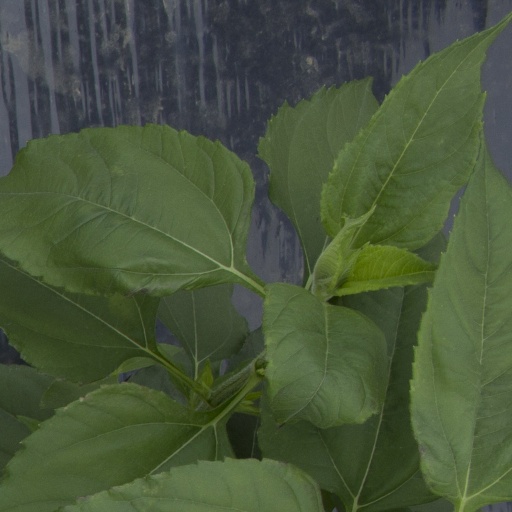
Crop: Jerusalem artichoke